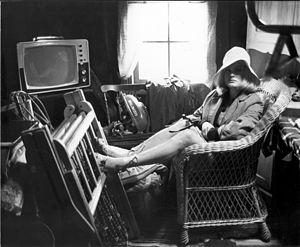
Att angöra en brygga, traduit en français par De l'art de faire escale, est un film burlesque suédois du duo comique Hasseåtage sorti en 1965.